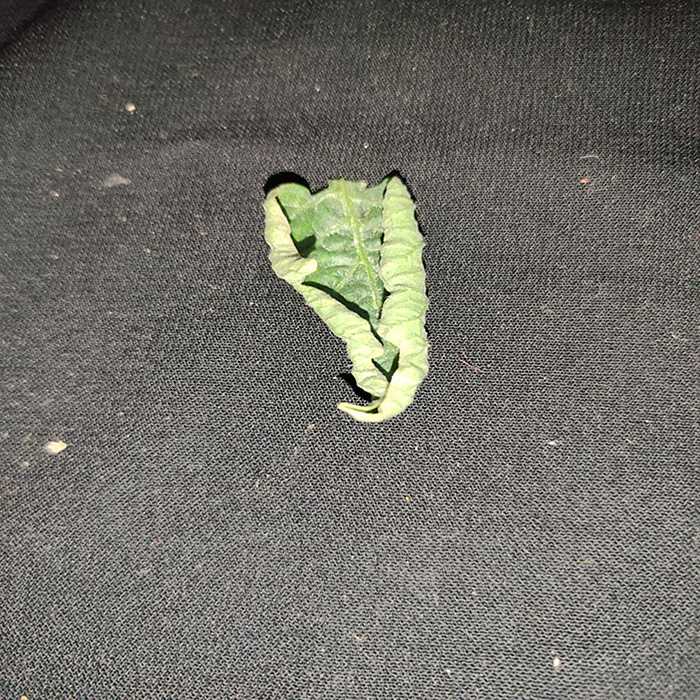
Plant: Tomato
Label: Tomato leaf curl virus